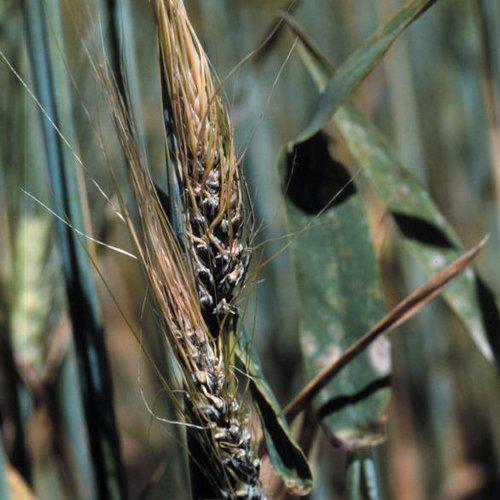
Plant: Wheat
Disease: wheat loose smut